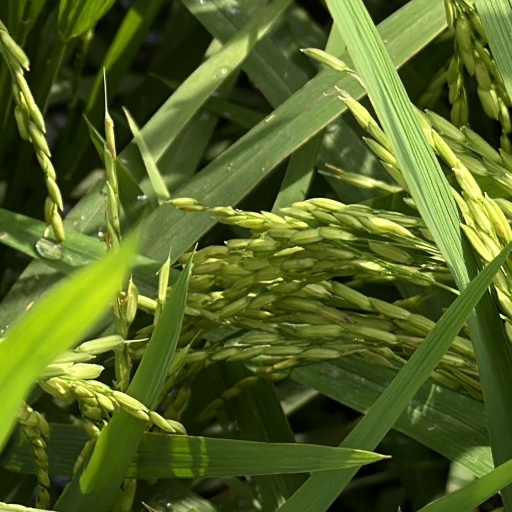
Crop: rice